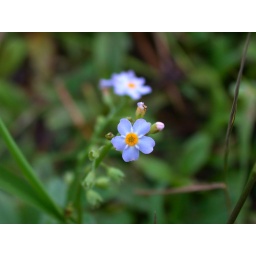
Cute little blue flowers all around the lake